Death in 19th-century Mormonism

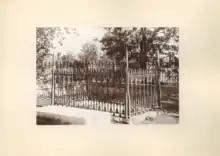
Gravesite of Brigham Young, photographed ca. 1880 by C. R. Savage, located in the Mormon Pioneer Memorial Monument in Salt Lake City, Utah

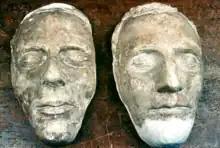
Death masks of Joseph (left) and Hyrum Smith (right), created in 1844

Predominant funeral traditions included processions and dedicatory prayers asking God to ensure the safety of the person's resting place. In these grave dedications, the deceased were addressed as though they were present. This practice was first documented in the 1870s. Like other LDS burial rituals, there were no official instructions from the church outlining how to perform grave dedications. Men possessing the priesthood usually said the dedicatory prayer, but other church members could effectuate this ritual as well. Stapley concludes that this tradition "began as [a] folk [ritual] with no explicit revelatory beginning." People gathered together to perform rites before, during, and after funerals, allowing the mourners to feel part of a larger whole of "faithful sufferers."